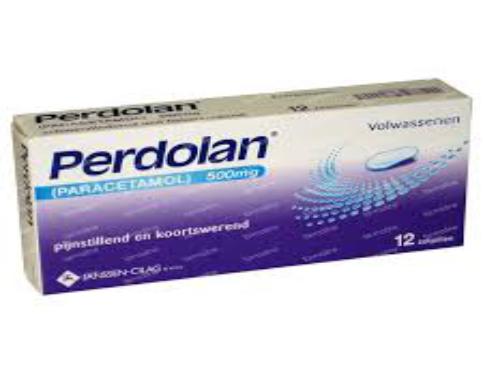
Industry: Medical